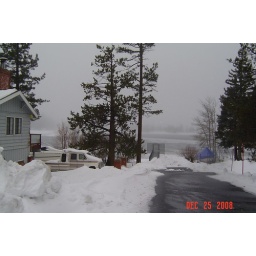
lake by house